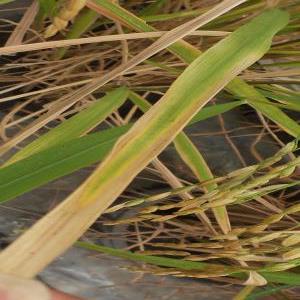
Disease: Bacterialblight